Harlem Valley–Wingdale station

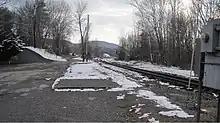
Location of the former Wingdale shelter

The station was formerly known as "State Hospital" and was a flag stop between the 1930s and 1960s. It was built to serve the Harlem Valley State Hospital, and was expanded from a simple wooden platform to a shelter with a wood-burning stove. The Wingdale station (originally known as "Wing's station," then "South Dover station") was approximately one half mile north in the hamlet on Dutchess CR 21 (Pleasant Ridge Road) and opened on December 31, 1848. It was located near such hotels as the 1806-built Jackson Wing Inn, and the 1858-built Duell Hotel, the latter of which still stands today. In the post-World War II era, the station was reduced from a station house, to a shelter along the platform.